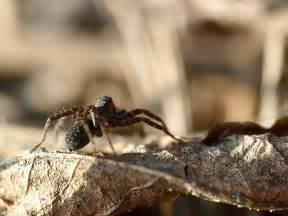
spider